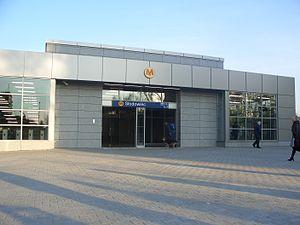
La station Słodowiec est une station de la ligne 1 du métro de Varsovie, située dans l'arrondissement de Bielany. Inaugurée le 23 avril 2008, la station permet de desservir les rues Stefana Żeromskiego et Marymonckiej.